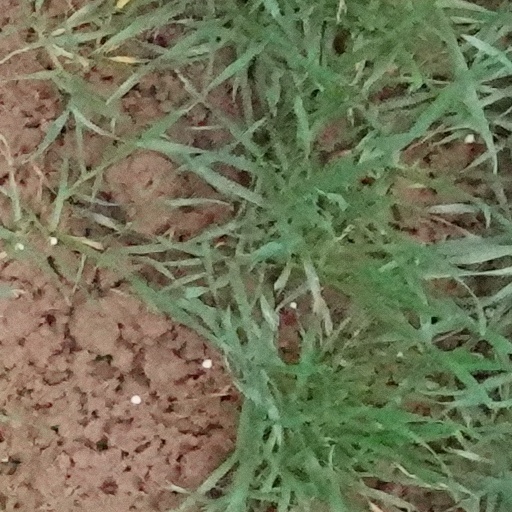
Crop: wheat